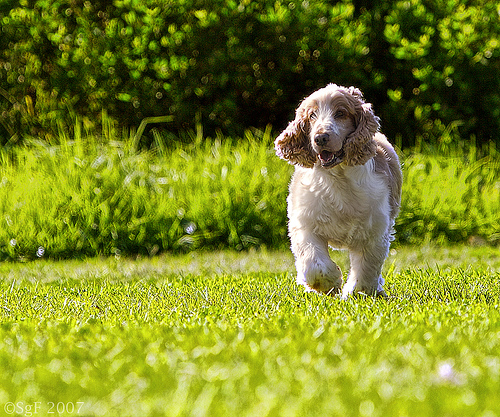
Animal: dog
Breed: english cocker spaniel